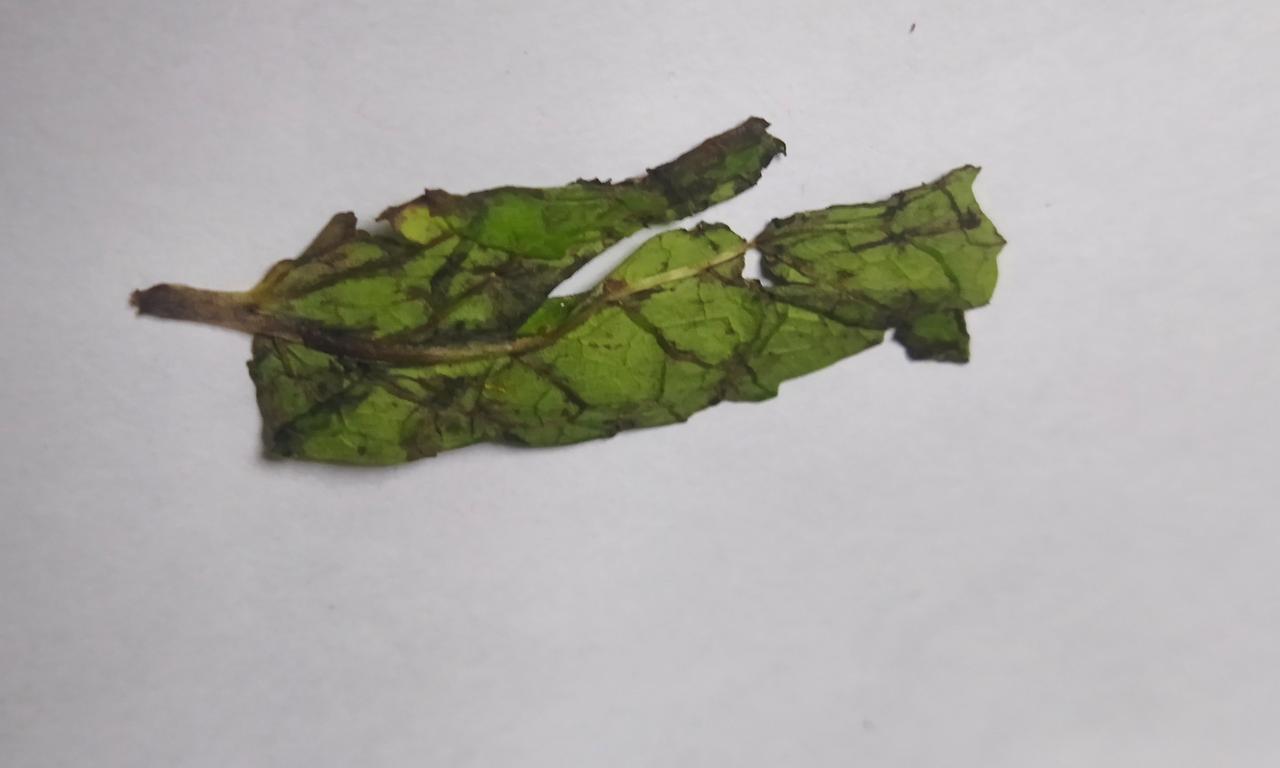
Label: Spoiled